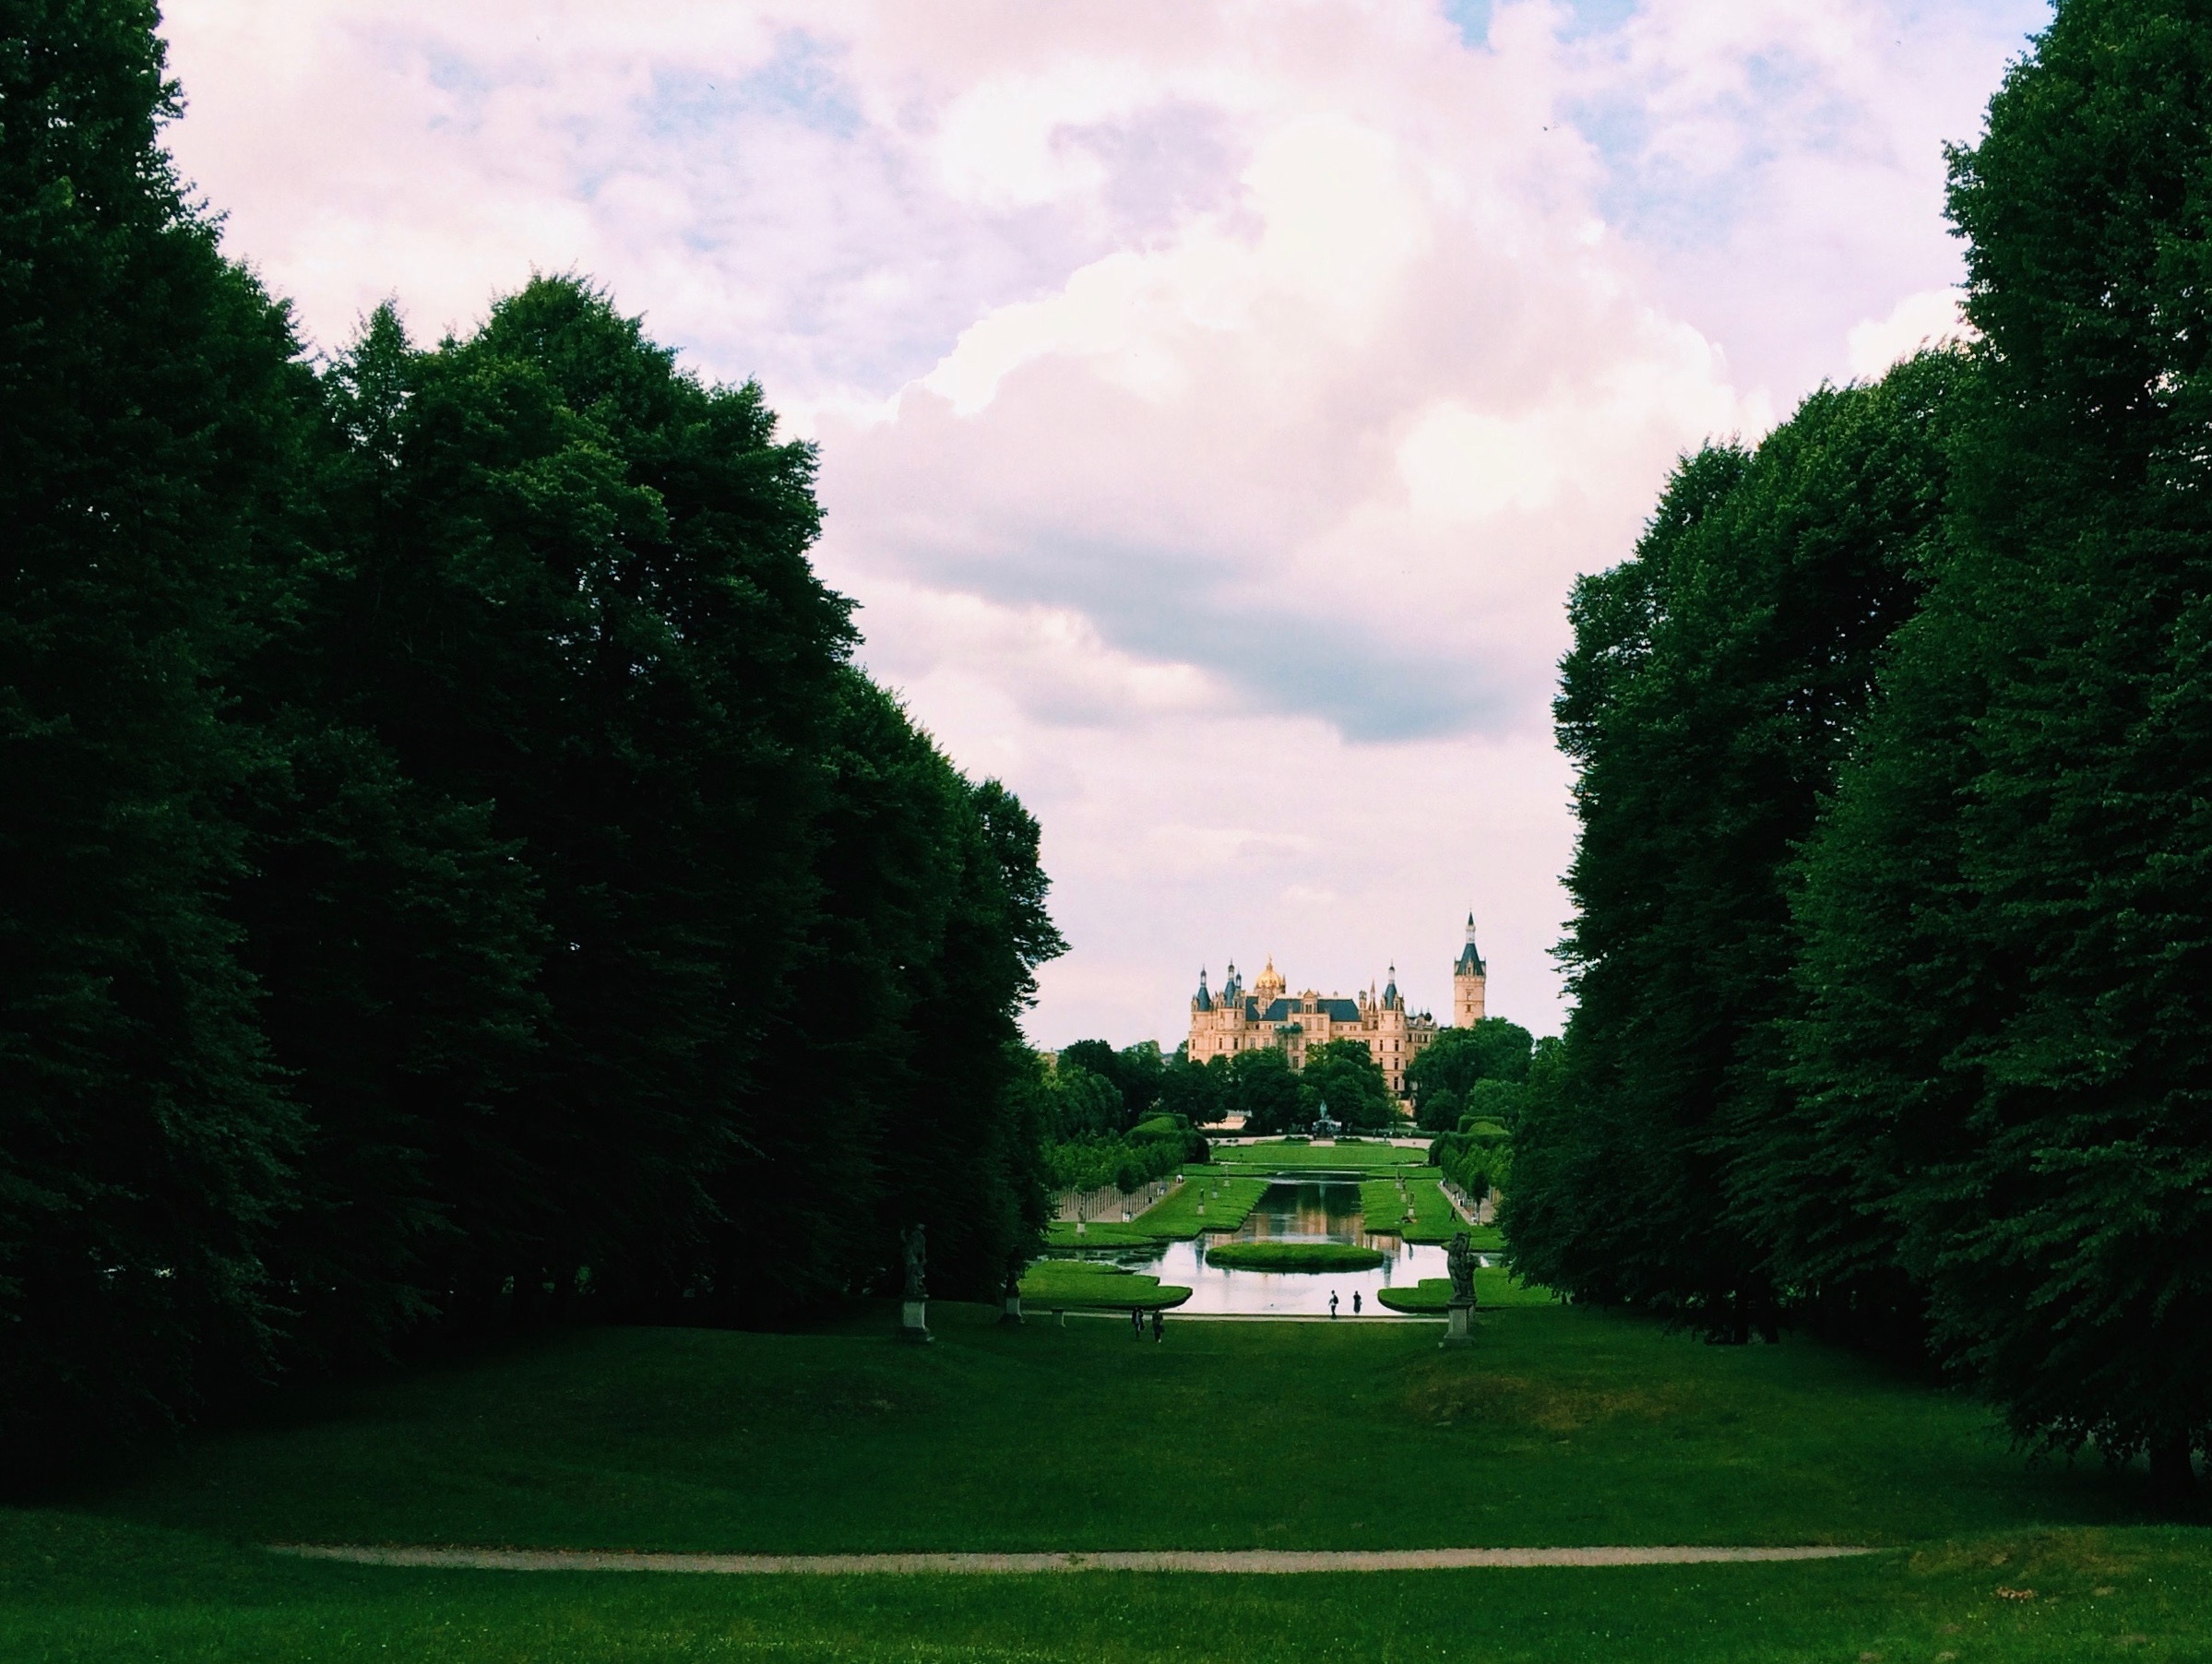
landscape, tree, nature, grass, cloud, plant, sky, lawn, meadow, sunlight, leaf, hill, flower, green, park, garden, shrub, rural area, woody plant